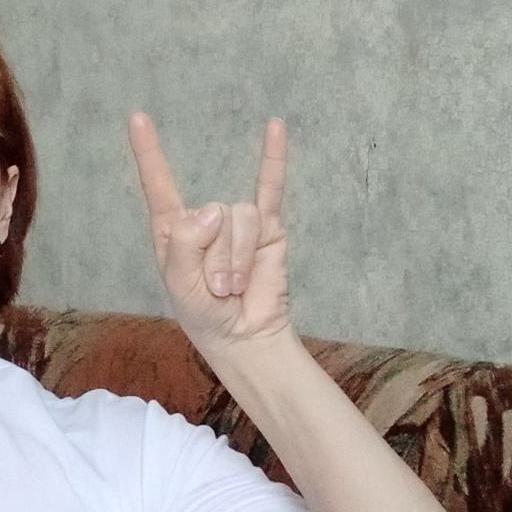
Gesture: rock